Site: brandenburg
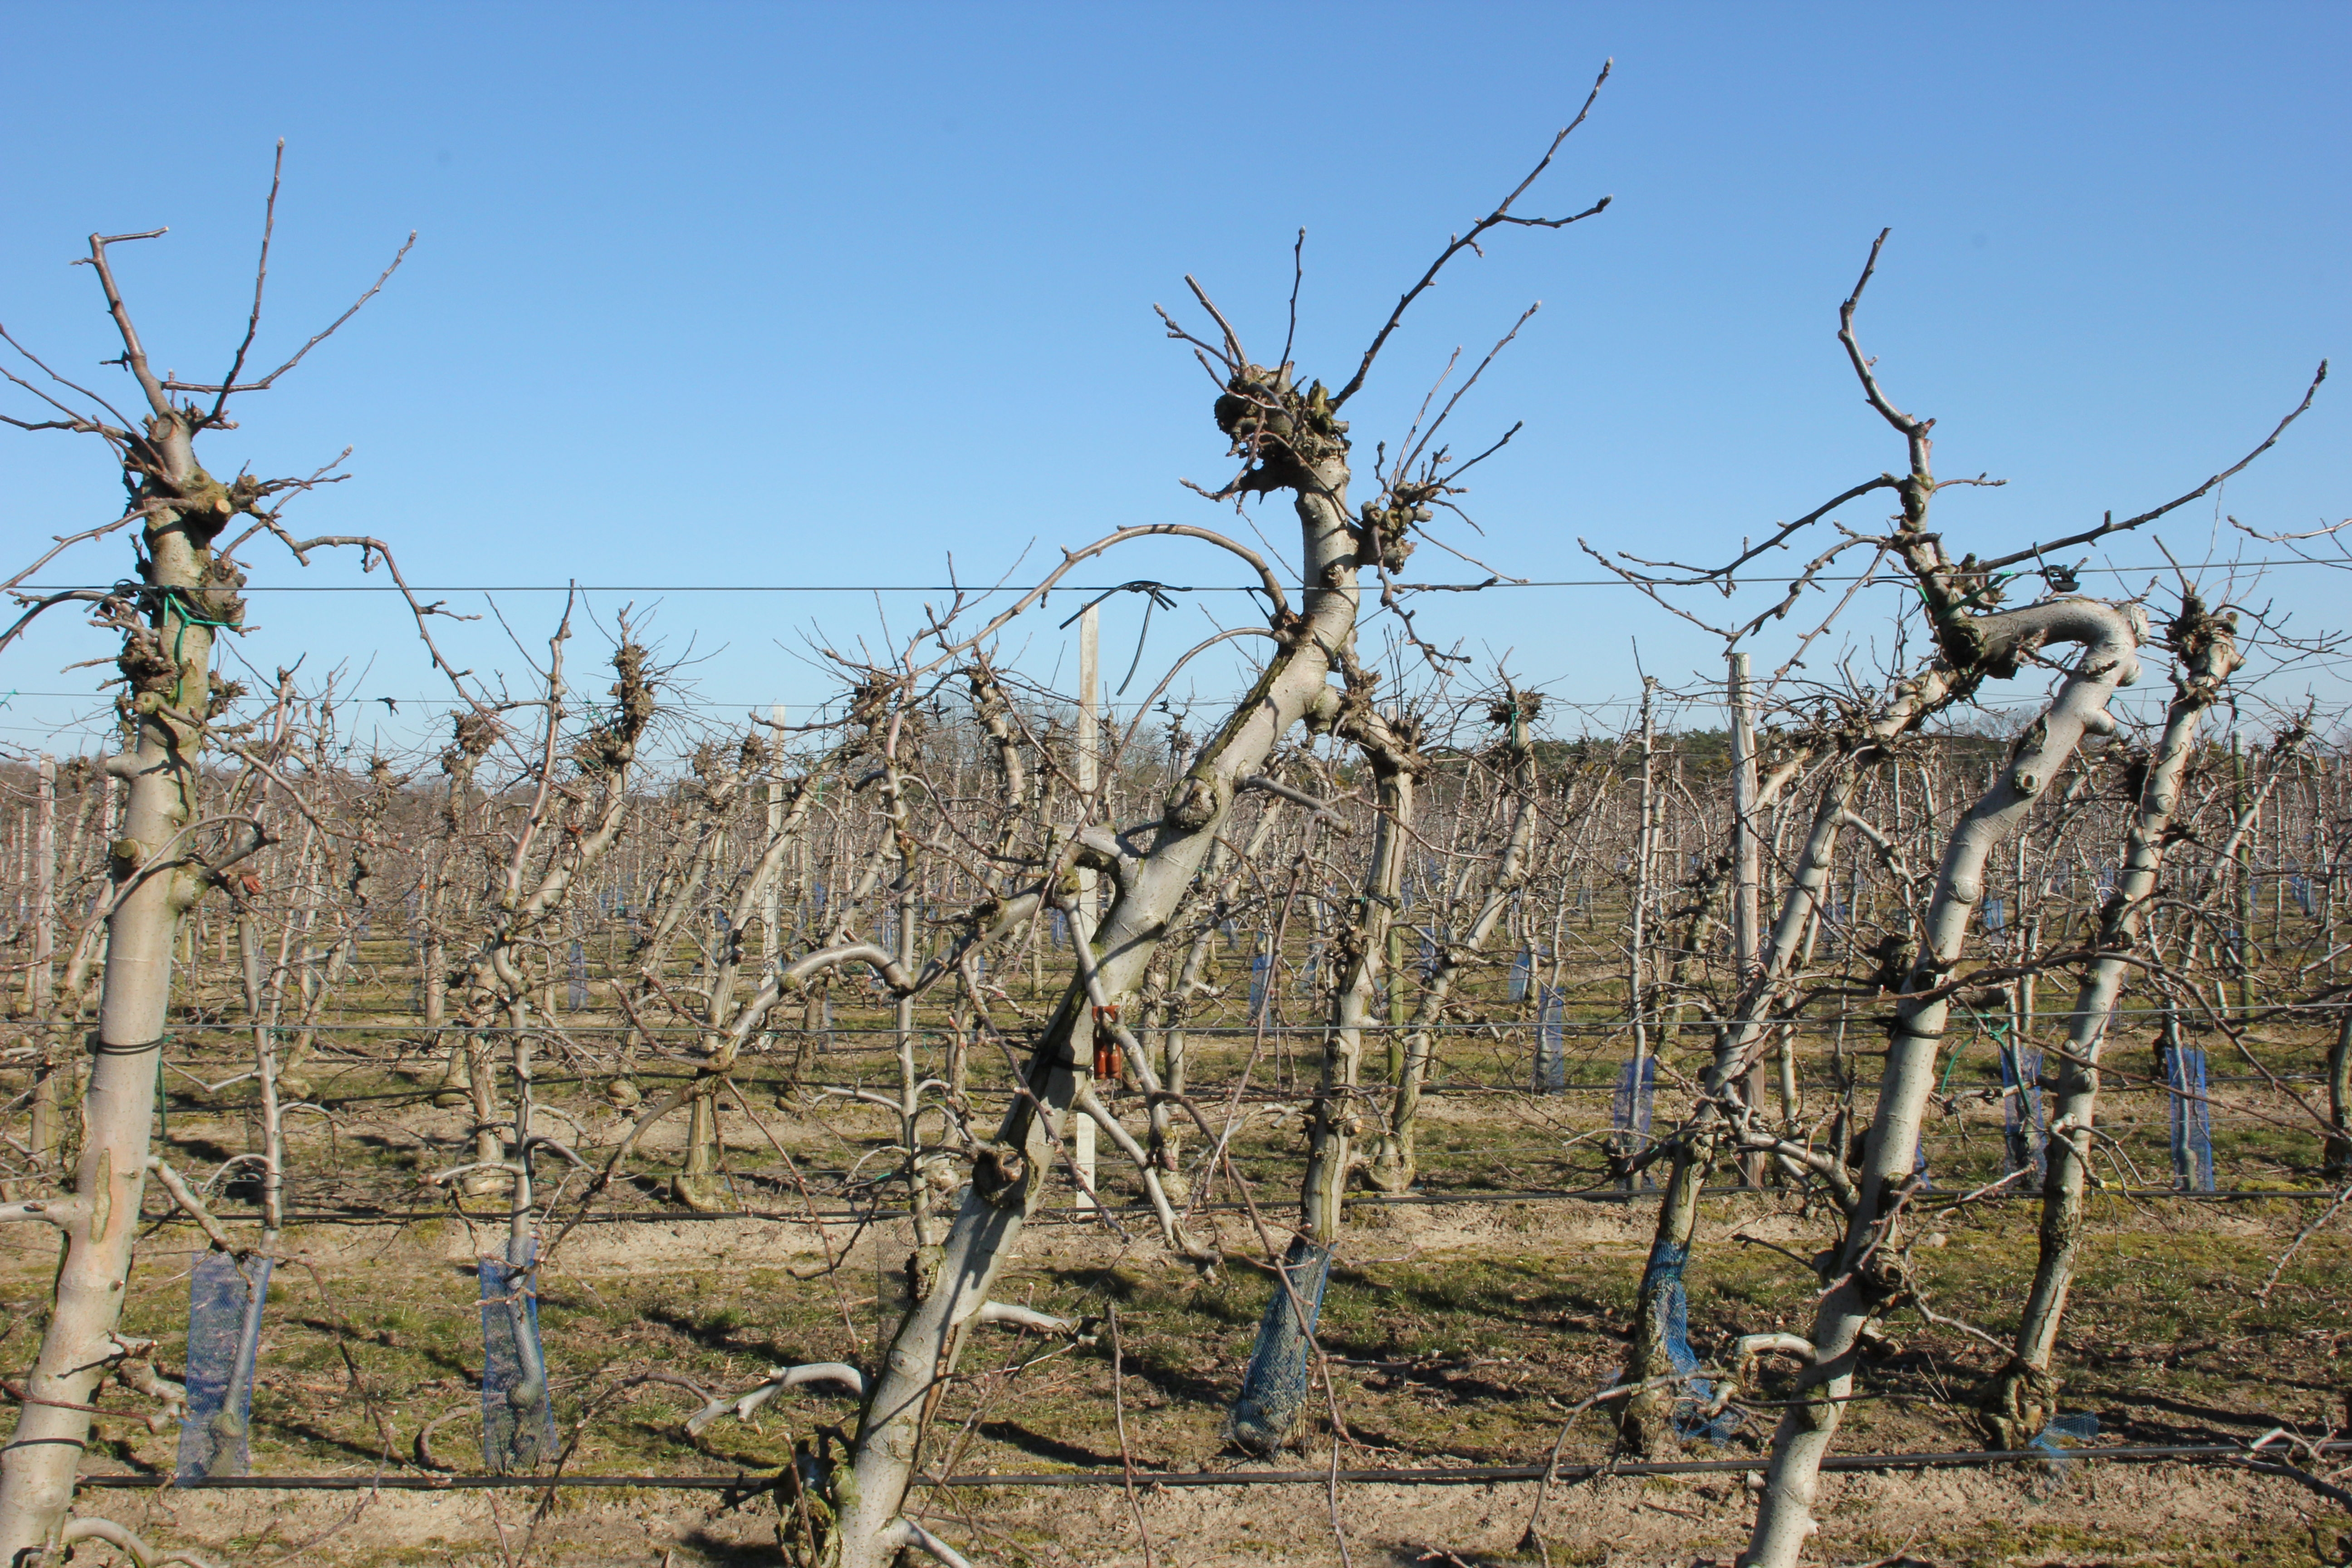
Growth stage (BBCH 03): Bud development